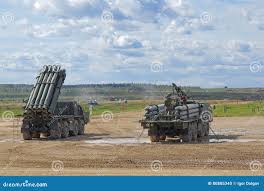
Label: BM-30